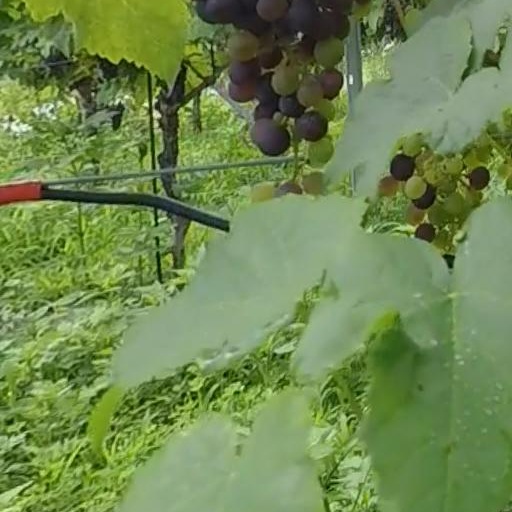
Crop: grape